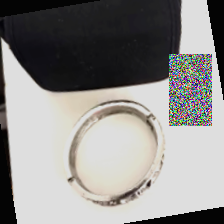
Label: has bracelet mod